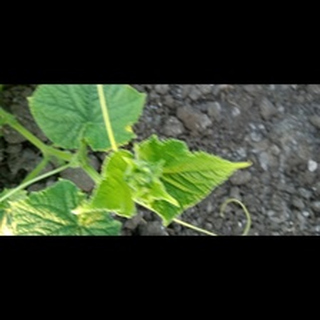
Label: healthy_cucumber